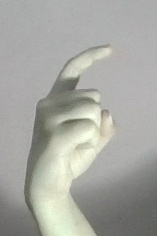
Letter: ra